Pike Expedition

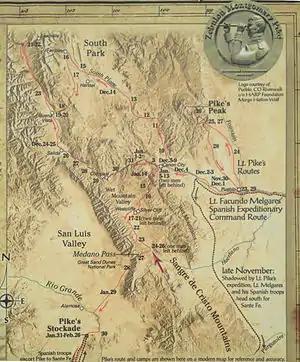
Photograph of a portion of a Colorado wayside marker located where the Medano Pass Primitive Road (CR 599) joins Rt 69, just south of Westcliffe: "1806–07 Lt. Zebulon Pike Southwestern Expedition", showing a map of routes taken by Pike's group

On June 24, 1806, General James Wilkinson, commander of the Western Department, ordered Lieutenant Zebulon Pike, then age 27, to lead an expedition to the western and southern areas of the Louisiana Purchase to map the terrain, contact the Native American peoples, and to find the headwaters of the Red River. Pike left Fort Bellefontaine near St. Louis, Missouri on July 15 with a detachment of 20 soldiers and 50 Osage hostages, freed for return to their people. The expedition followed the Missouri River and the Osage River to the Osage Nation village at the present-day border of Kansas and Missouri. On August 15, Pike returned the hostages and parlayed with the natives.